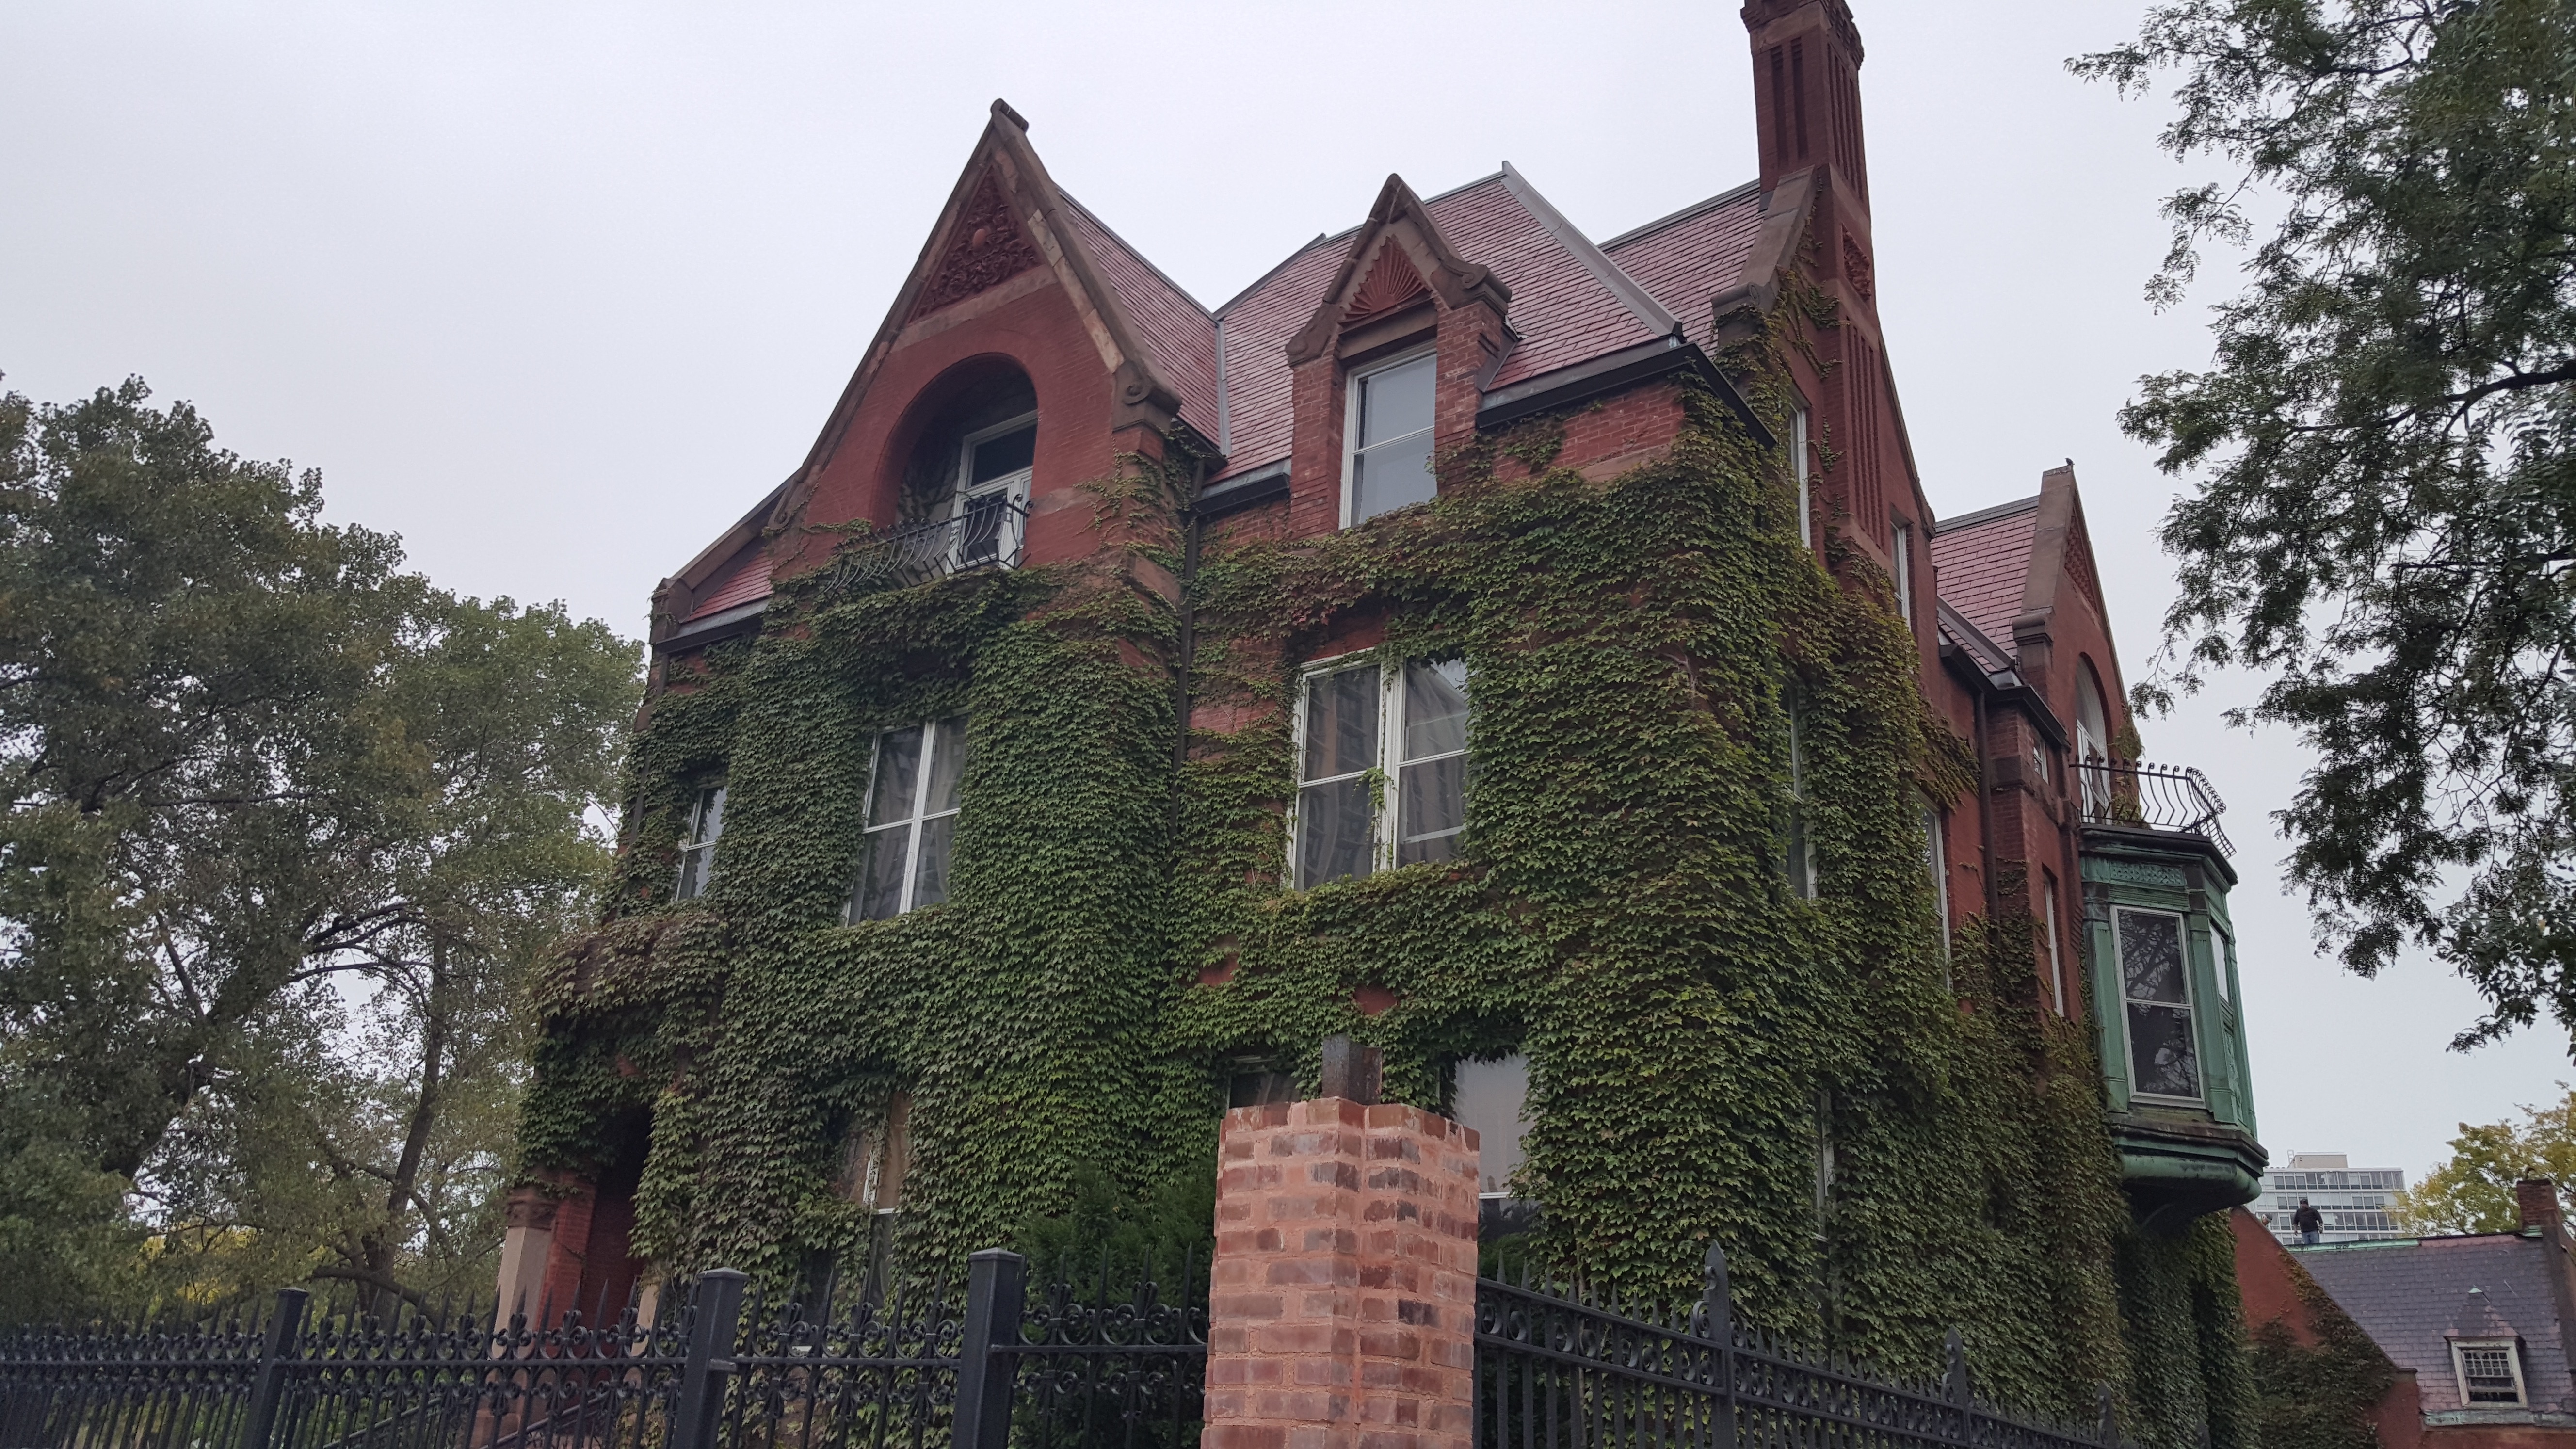
mansion, house, building, chateau, property, waterway, estate, manor house, tours